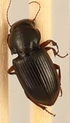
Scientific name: Cratacanthus dubius
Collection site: North Sterling NEON (STER), plot STER_028